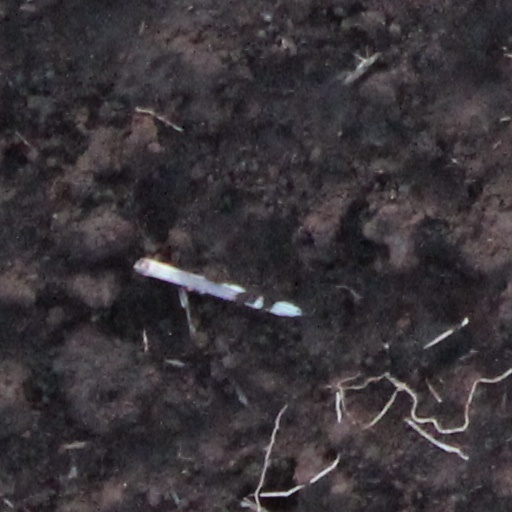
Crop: wheat